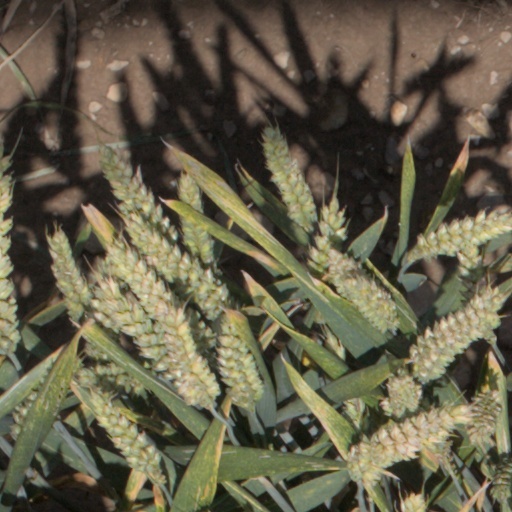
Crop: wheat